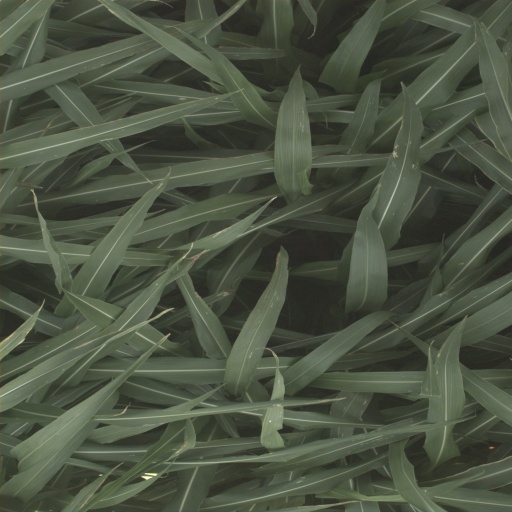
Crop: sorghum